John Golden Theatre

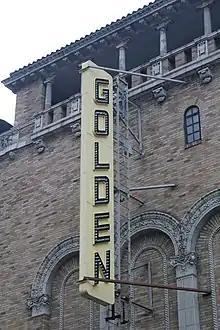
Sign with the Golden Theatre's name

Next to the arched exits at orchestra level is an elliptical proscenium arch. The archway is flanked by a pair of twisted columns, above which are colonettes that rise to the imposts of the arch. There is a band with geometric patterns along the arch itself. The coved ceiling is divided into sections by arched ribs, which separate the auditorium into sections. The arches are supported by corbels on each wall, with twisting colonettes beside each corbel, while the ribs themselves have low-relief cameos, shields, and geometric patterns. A frieze with geometric patterns runs just below the ceiling. At the rear of the auditorium, the ceiling has a flat surface with a technical booth surrounded by grilles. The depth of the auditorium to the proscenium is , while the depth to the front of the stage is .